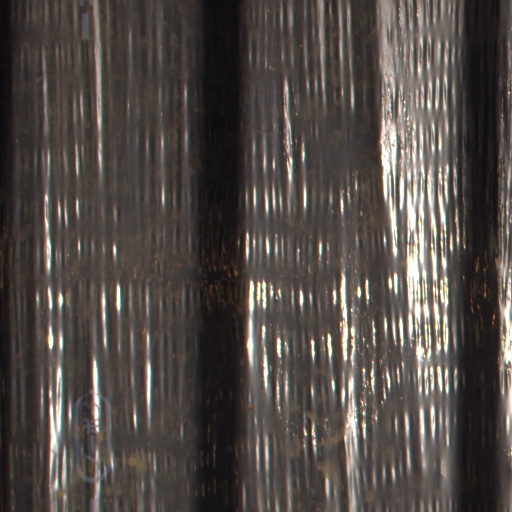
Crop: Jerusalem artichoke